Joseph-Guillaume Barthe

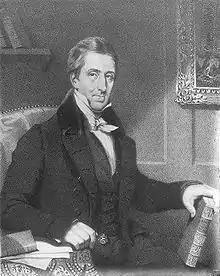
Denis-Benjamin Viger, who offered Barthe the editorship of "L'Aurore des Canadas" and became his political mentor

Although he had successfully been called to the bar, Barthe did not practise as a lawyer. Instead, he began a career as a journalist, poet and author. He started by publishing letters and poetry on political matters in the newspaper "Le Populaire", under the pseudonym "Marie-Louise". In 1837, he spoke at a "Patriote" assembly in Yamachiche, in the St. Maurice region. The Lower Canada Rebellion broke out in 1837, and again in 1838. After the Rebellion had been suppressed, Barthe wrote a poem "", which appeared in "Le Fantasque" on December 26, 1838. As a result, he was put in jail at Trois-Rivières for the first three months of 1839, cementing his reputation as a "Patriote". On his release, he published an article about his experience.